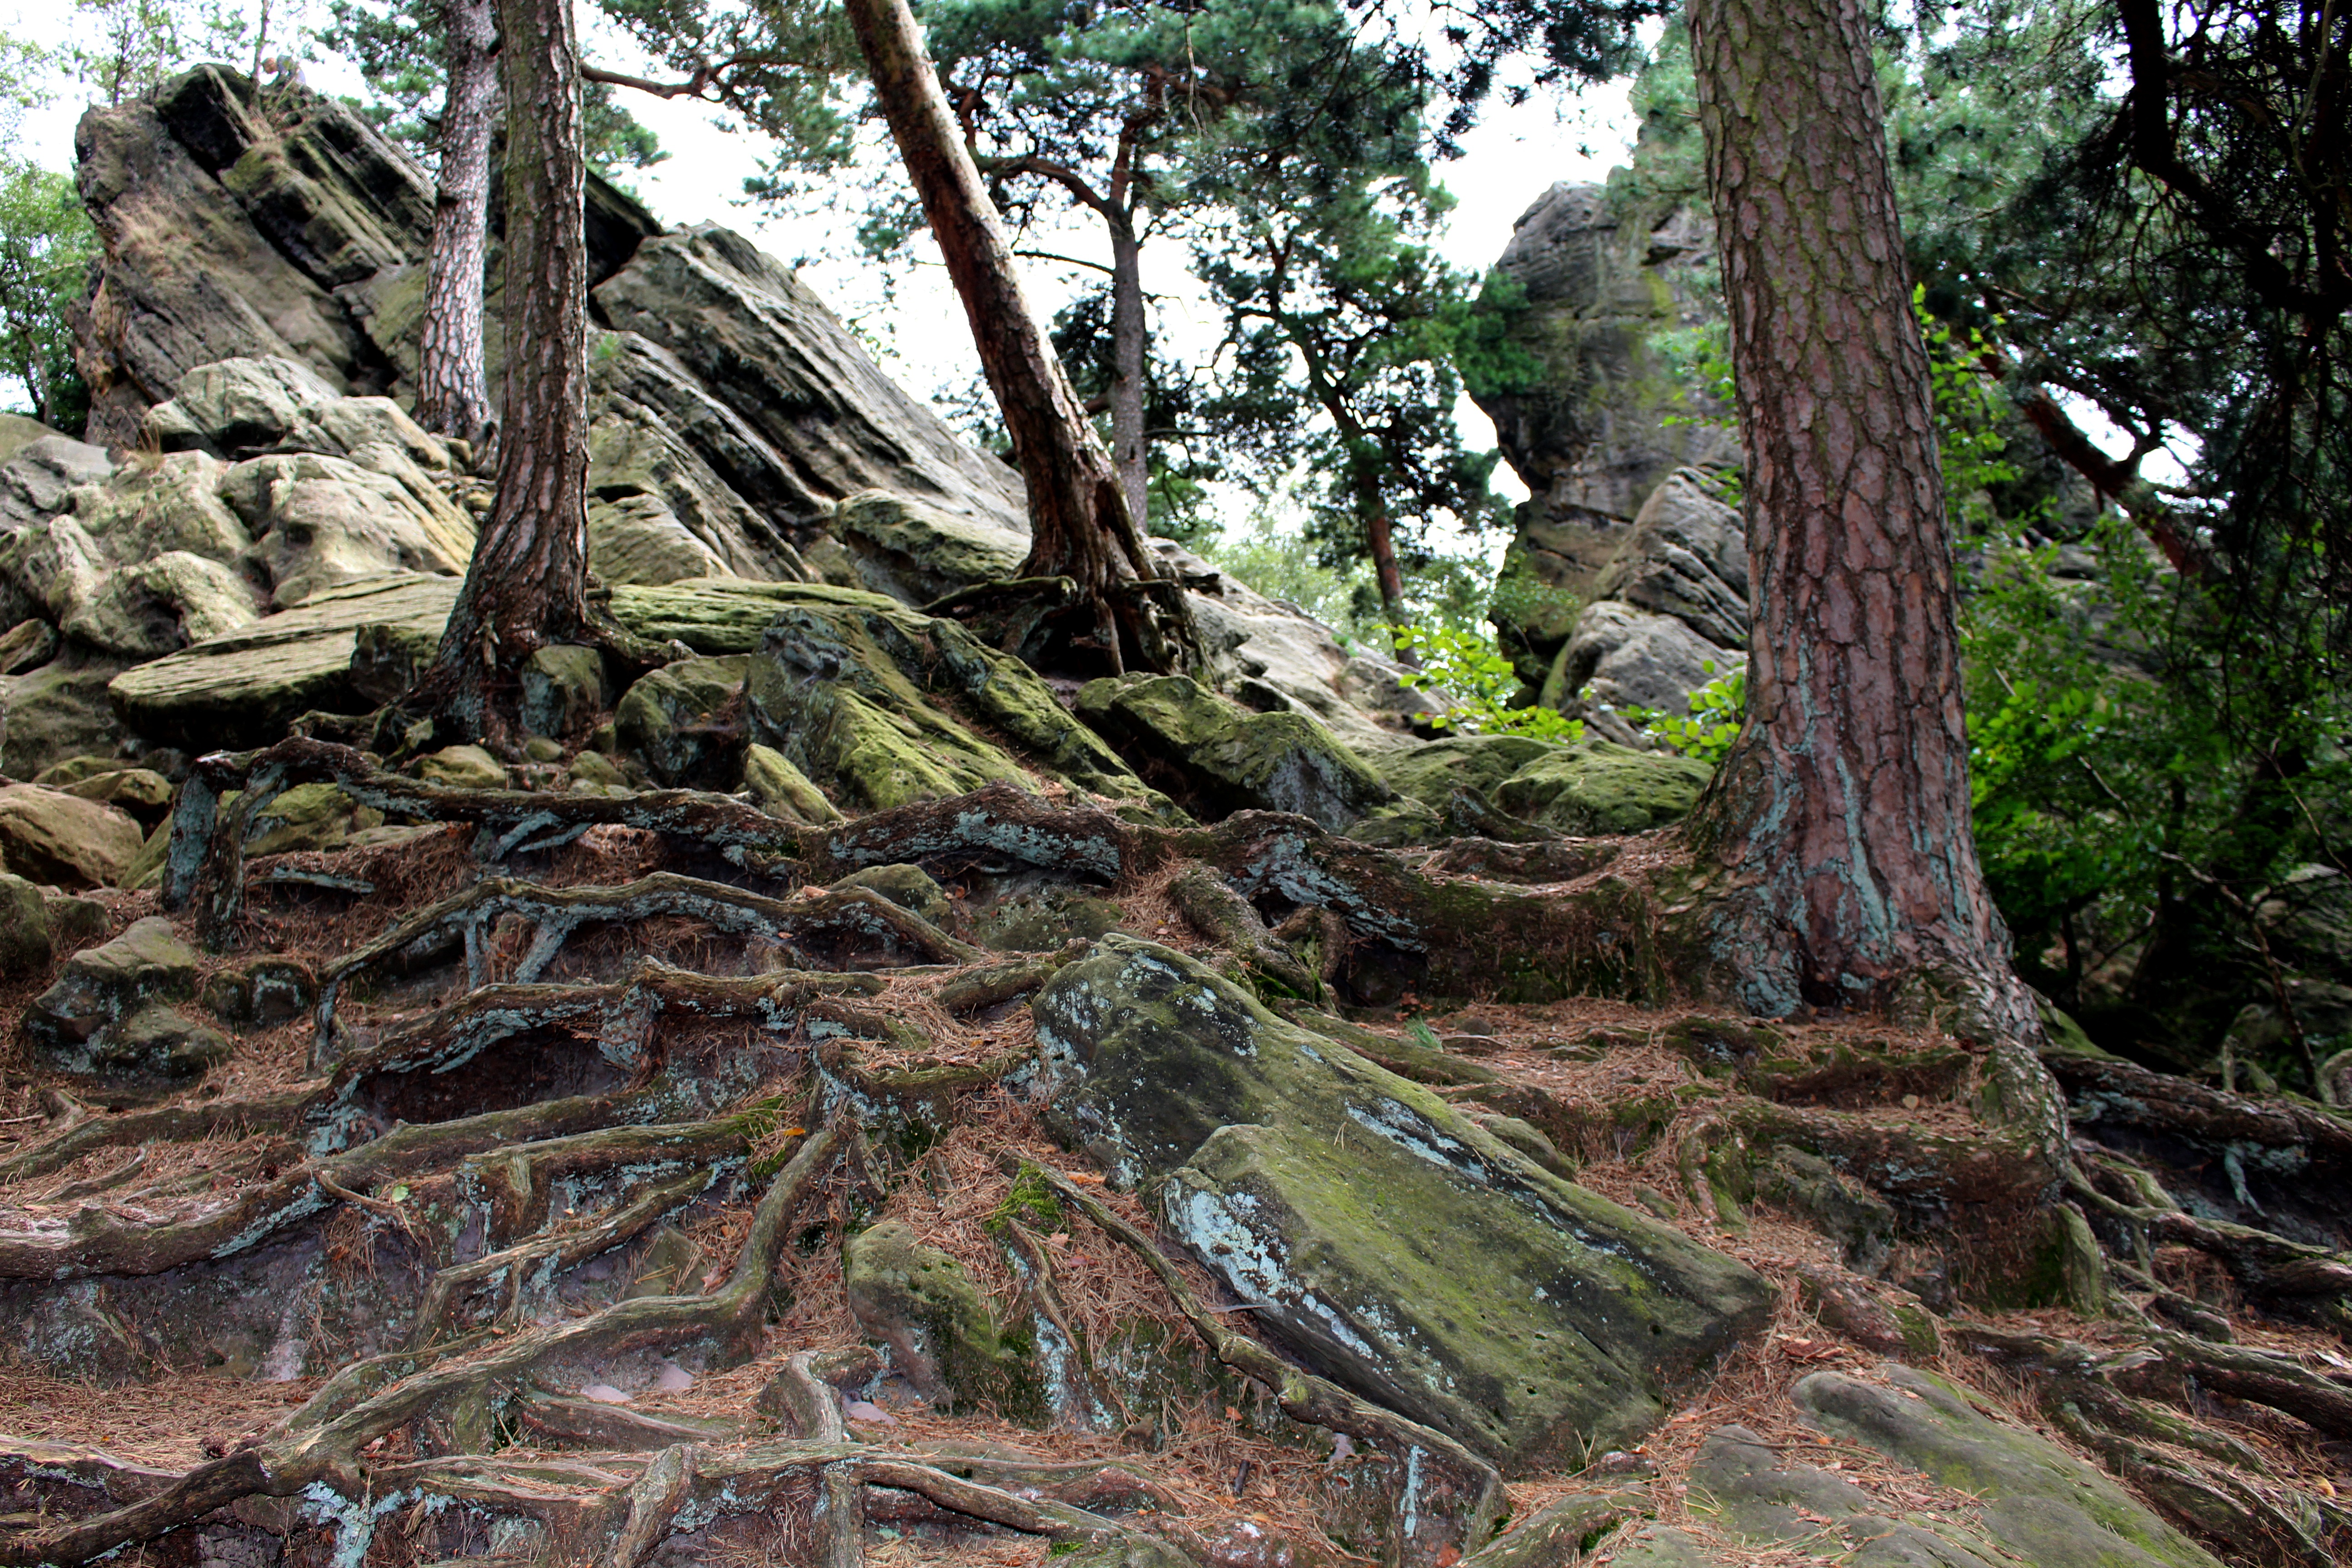
tree, nature, forest, rock, wilderness, hiking, trail, cliff, stream, jungle, trees, stones, geology, mountains, rainforest, wetland, woodland, habitat, unusual, ecosystem, imposing, teutoburg forest, impressive, old growth forest, natural environment, geographical feature, woody plant, sandstone rock formation, d renther clip, ibbenb ren